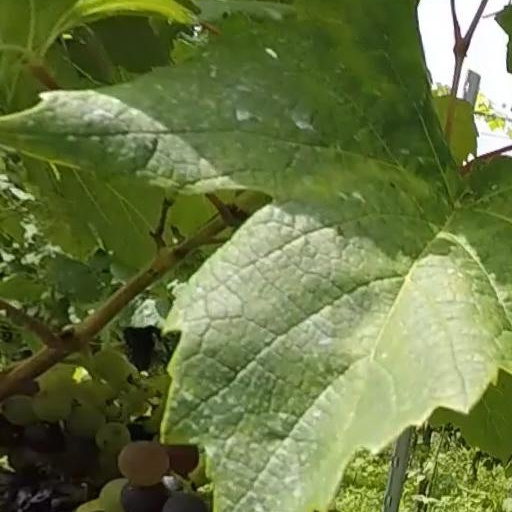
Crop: grape